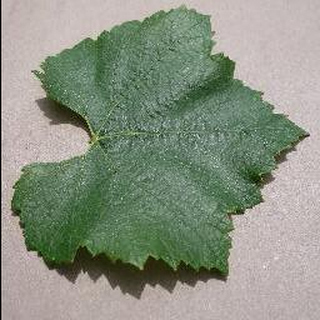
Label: healthy_grape